Answer in natural language. Considering the relative positions, is Doorframe to the left or right of green decagon houseplant? Choose between the following options: right or left
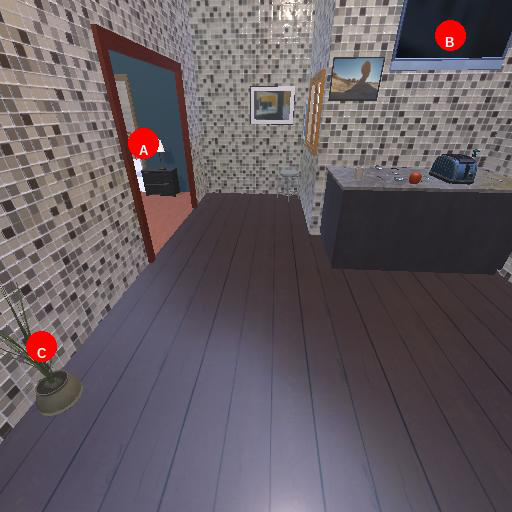
<answer>left</answer>